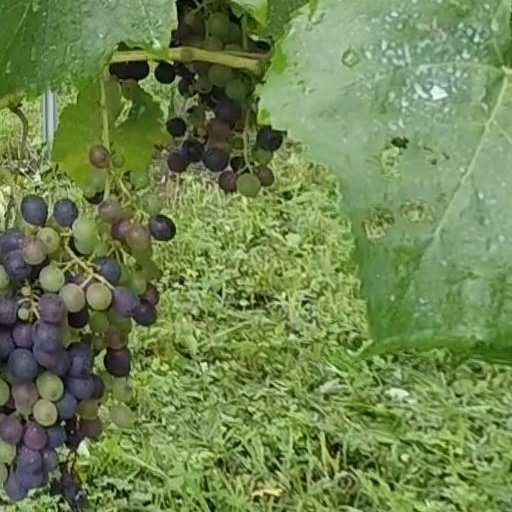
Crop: grape